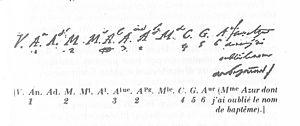
Liste des femmes aimées par Stendhal, telles qu'il l'a écrit dans le manuscrit de Vie de Henry Brulard en 1832.
Adèle Rebuffel, baronne Alexandre Petiet, née en 1788, morte en 1861, est surtout connue pour la tendresse que lui porte son cousin Henri Beyle dans leur jeunesse. Stendhal parle d'elle dans sa Vie de Henry Brulard, dans son Journal, dans sa Correspondance, et s'en inspire pour plusieurs personnages : Armance et Adèle Davernay.
Henri Beyle, plus connu sous le pseudonyme de Stendhal, né le 23 janvier 1783 à Grenoble et mort d'apoplexie le 23 mars 1842 dans le 2ᵉ arrondissement de Paris, est un écrivain français, connu en particulier pour ses romans Le Rouge et le Noir et La Chartreuse de Parme.
Vie de Henri Brulard est une œuvre autobiographique inachevée de Stendhal, pseudonyme de Henri Beyle. Il y évoque ses amours, ses aspirations, son enfance, ses parents, ses études à l'école Centrale de Grenoble. C'est, à côté du Journal et de Souvenirs d'égotisme, l’œuvre autobiographique la plus importante de Stendhal.